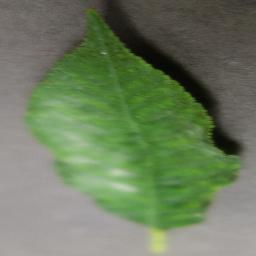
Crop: cherry
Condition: (including_sour)_powdery_mildew